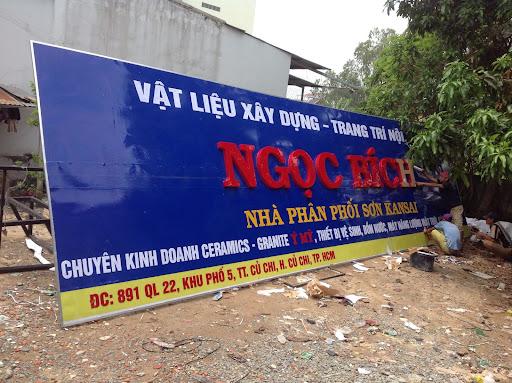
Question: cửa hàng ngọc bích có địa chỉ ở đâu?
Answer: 891 quốc lộ 22, khu phố 5, thị trấn củ chi, huyện củ chi, thành phố hồ chí minh